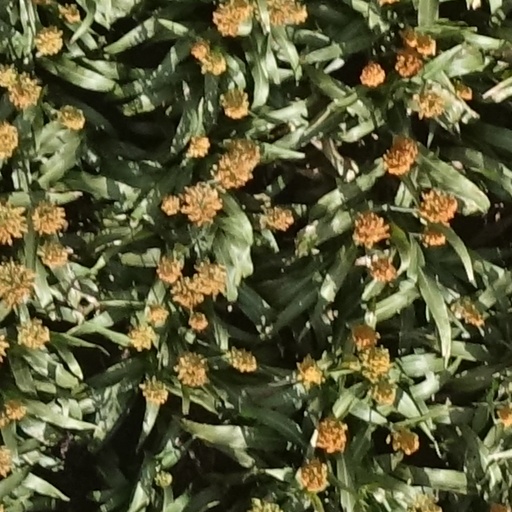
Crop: sorghum